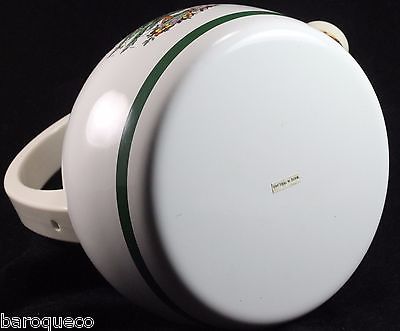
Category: kettle